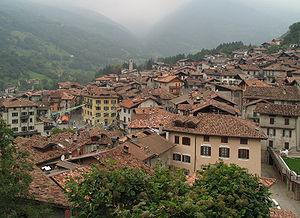
Bagolino est une commune italienne d'environ 3 900 habitants, située dans la province de Brescia, dans la région Lombardie, dans le nord de l'Italie. Ses habitants sont appelés les bagolinesi ou bagossi.